John Philip Wisser

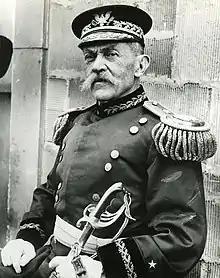
John P. Wisser

John Philip Wisser (July 19, 1852 – January 20, 1927) was a brigadier general in the United States Army.